Pedestrian scramble

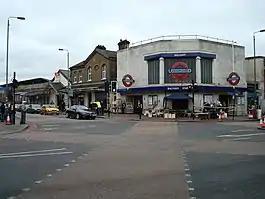

In Taiwan, the word "pedestrian scramble" was translated to ("xíngrén zhuānyòng shíxiāng") in Mandarin Chinese by the transportation authority.